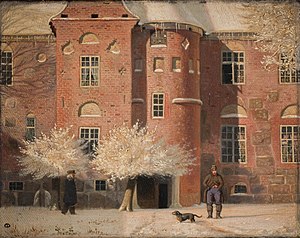
Krabbesholm (Skive)
Christen Dalsgaard, Krabbesholm. Vinter., Statens Museum for Kunst.
Krabbesholm er en herregård, beliggende i Skive tæt ved Skive Fjord.